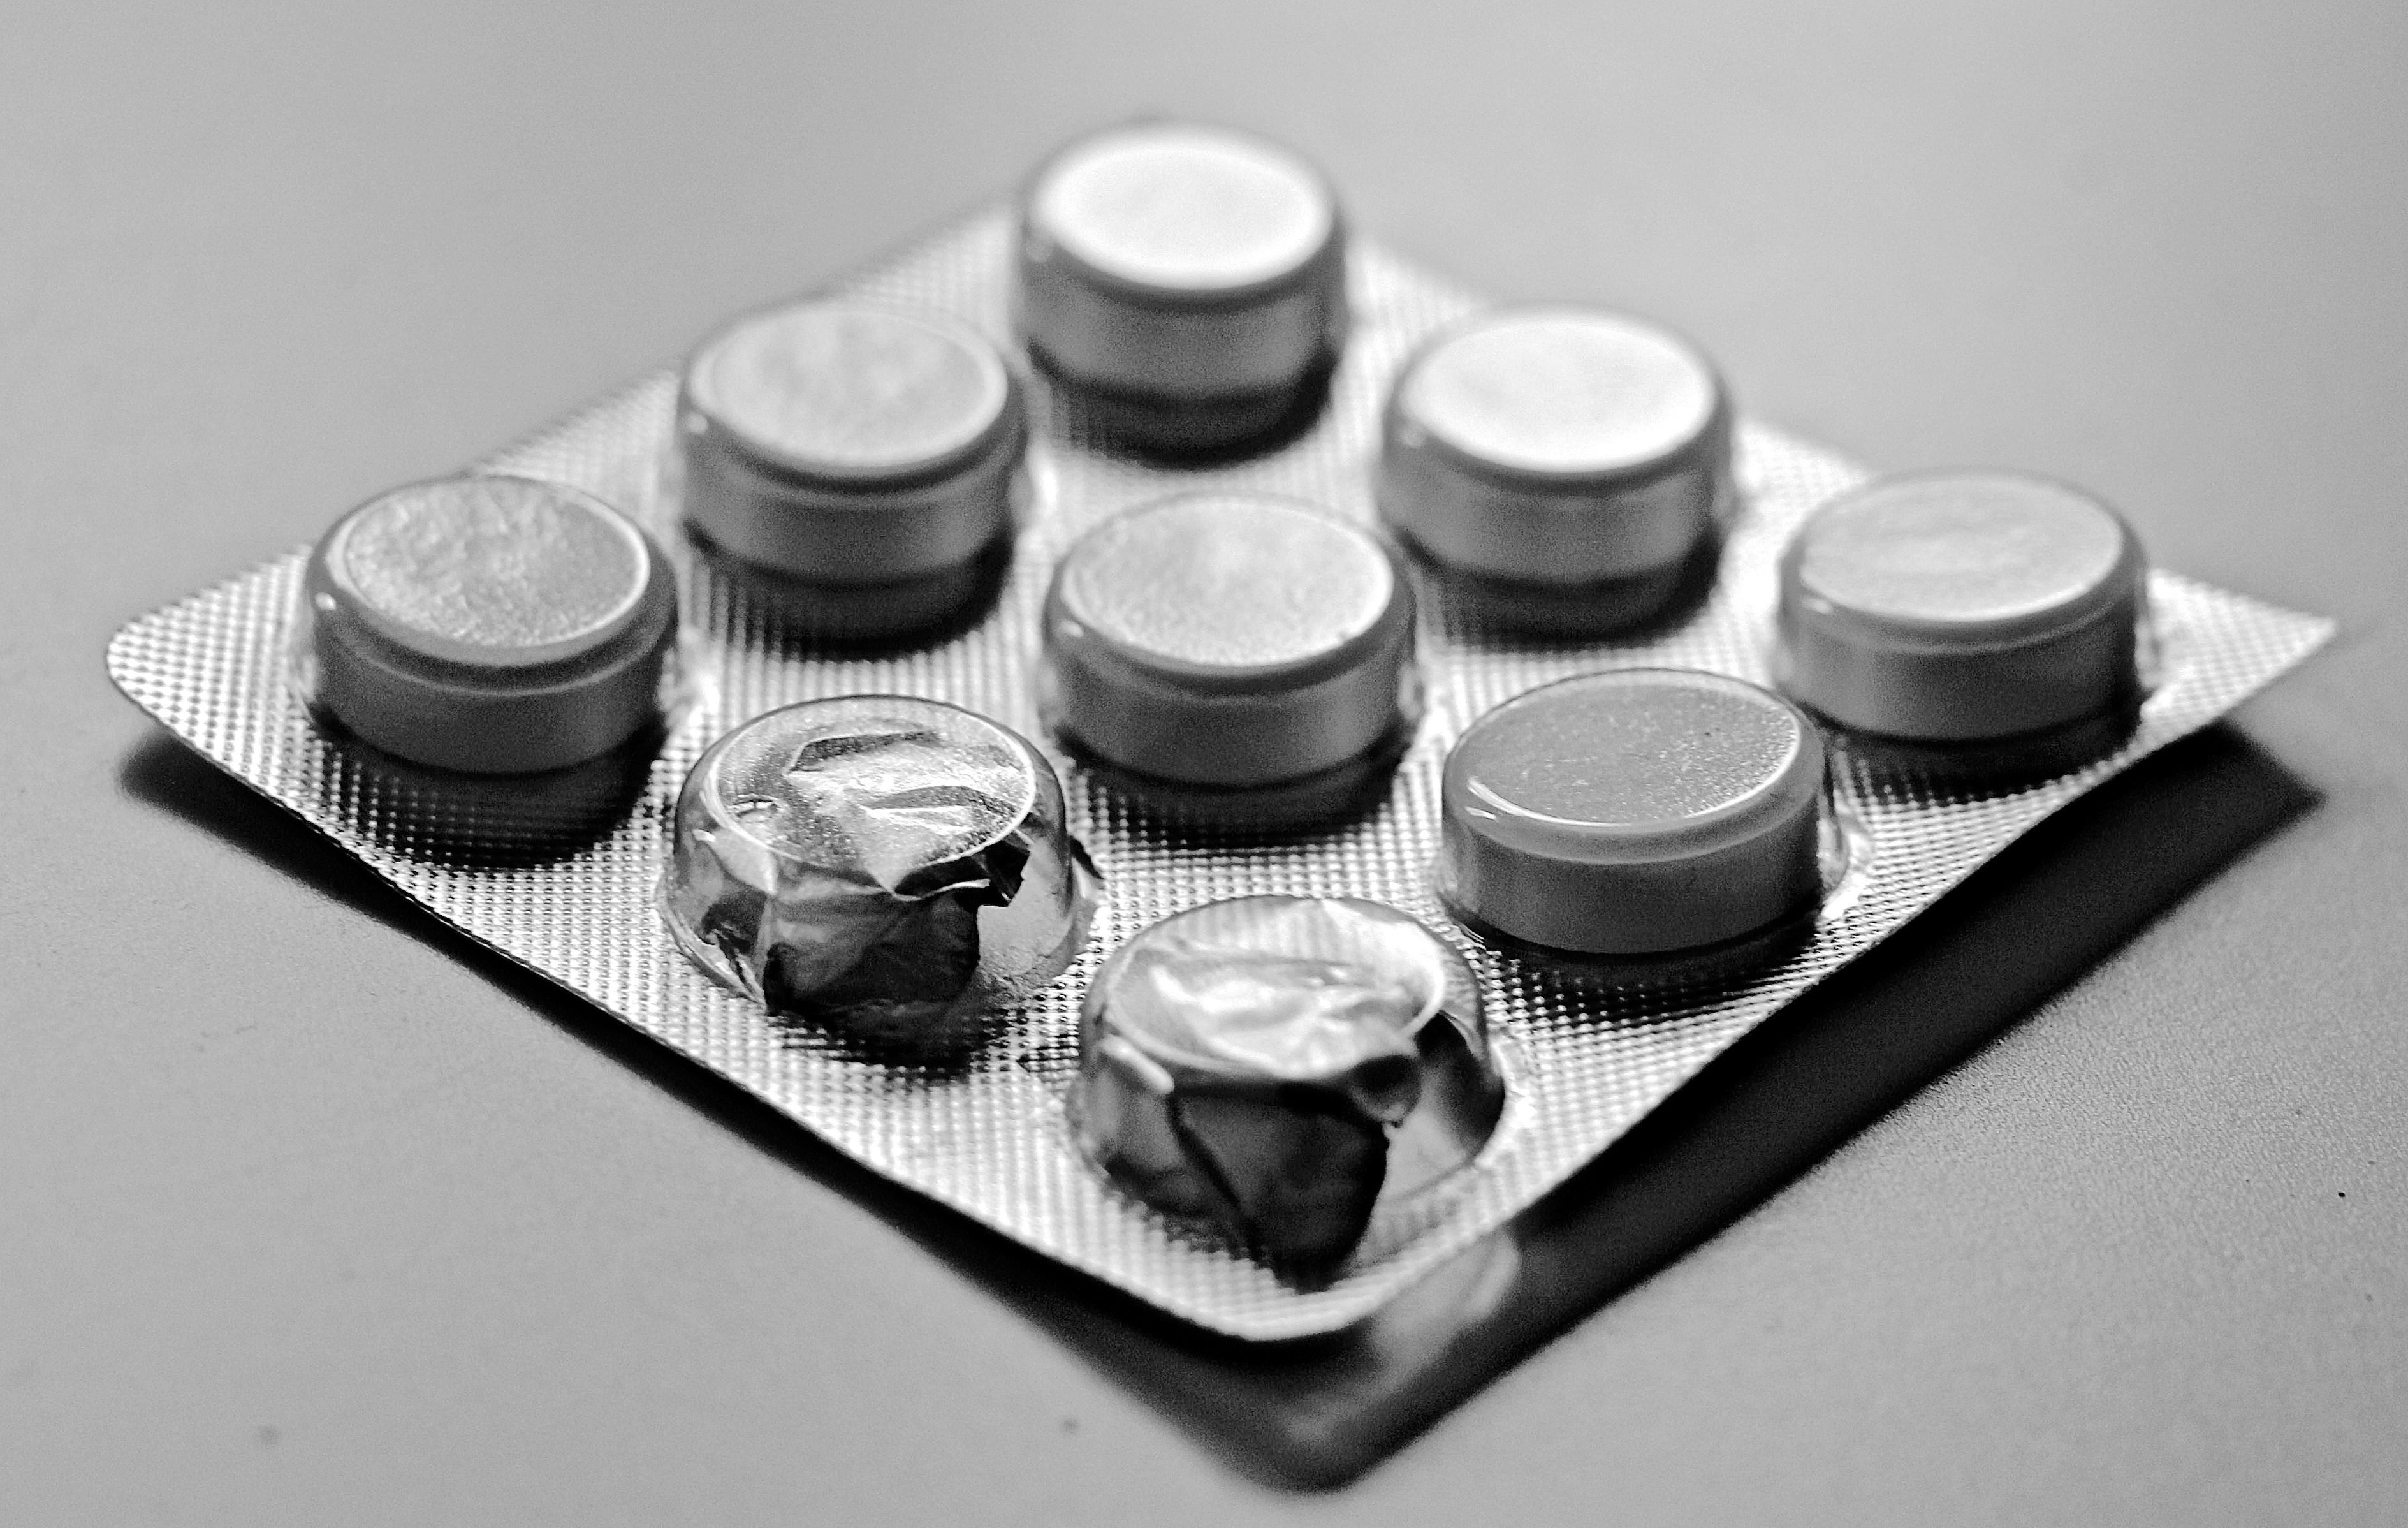
black and white, white, photography, money, black, monochrome, medicine, heal, close up, capsule, cash, eye, organ, pills, bless you, tablets, medical, monochrome photography